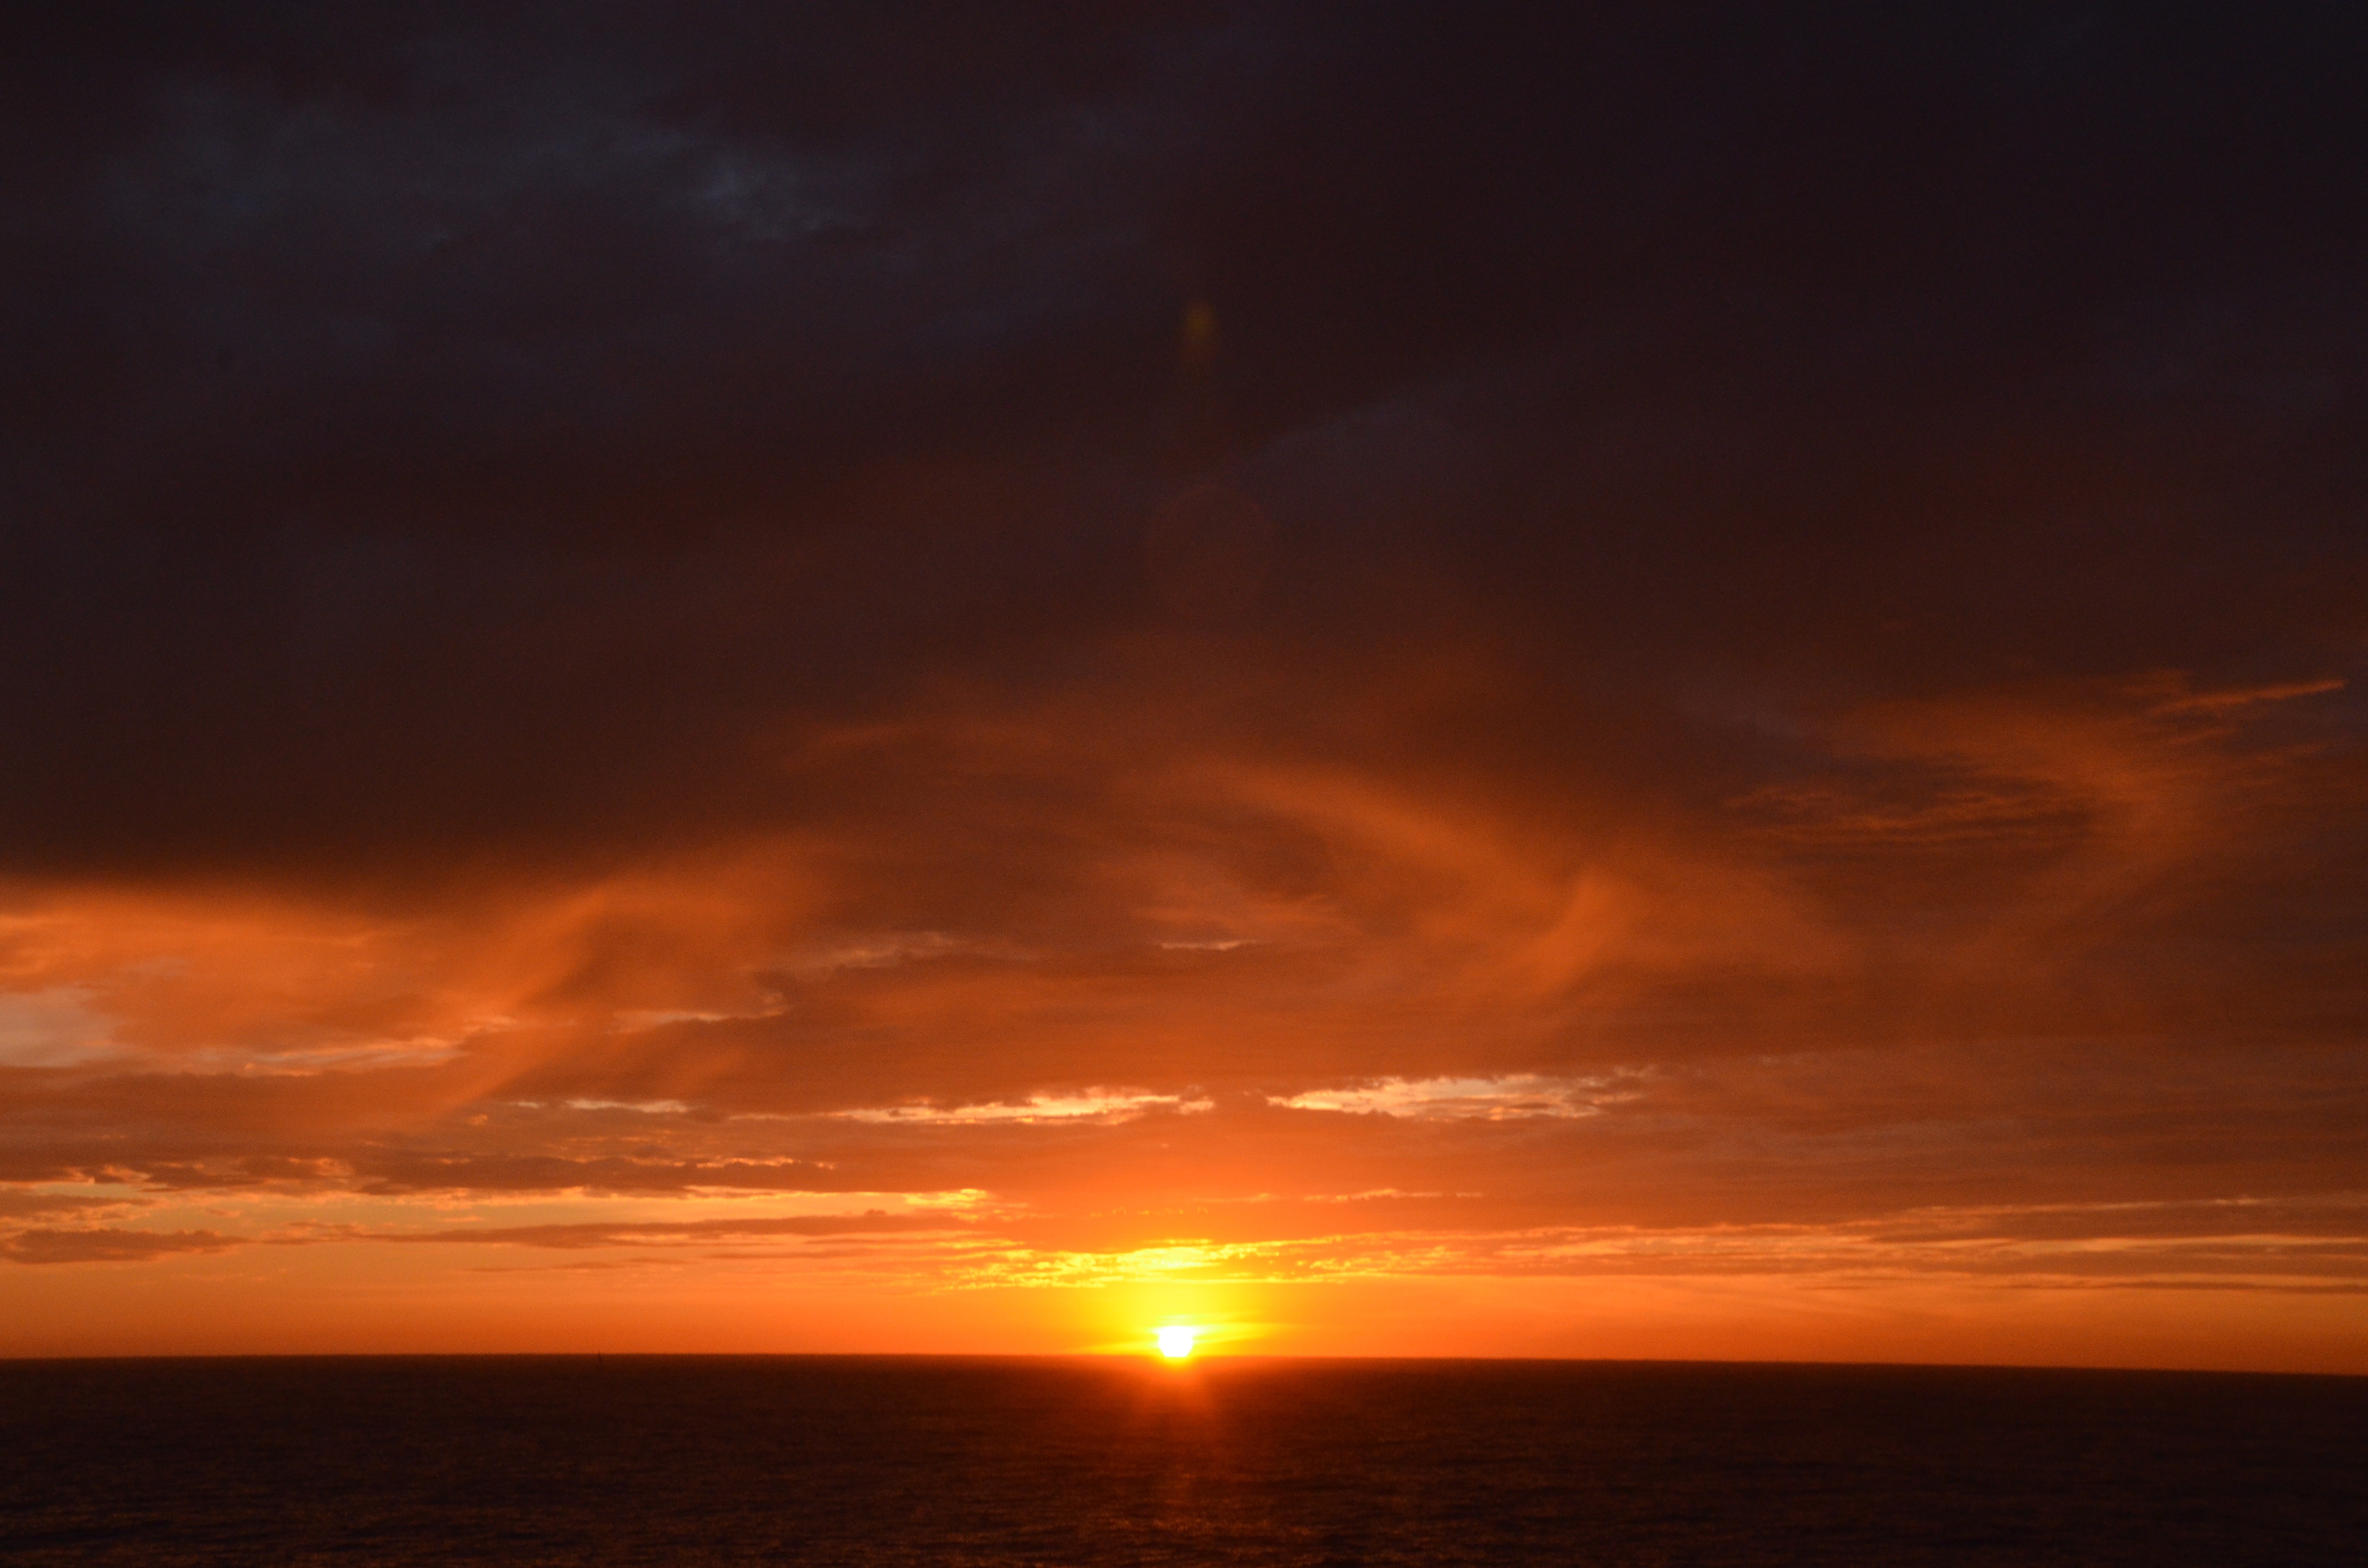
sea, coast, horizon, cloud, sky, sun, sunrise, sunset, sunlight, dawn, atmosphere, dusk, evening, nsw, east, manly, afterglow, cost, red sky at morning